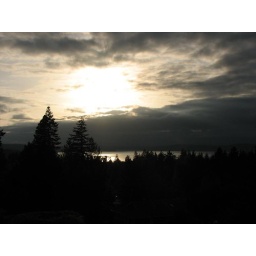
sunset May 14, 2009 from the hill beside the house